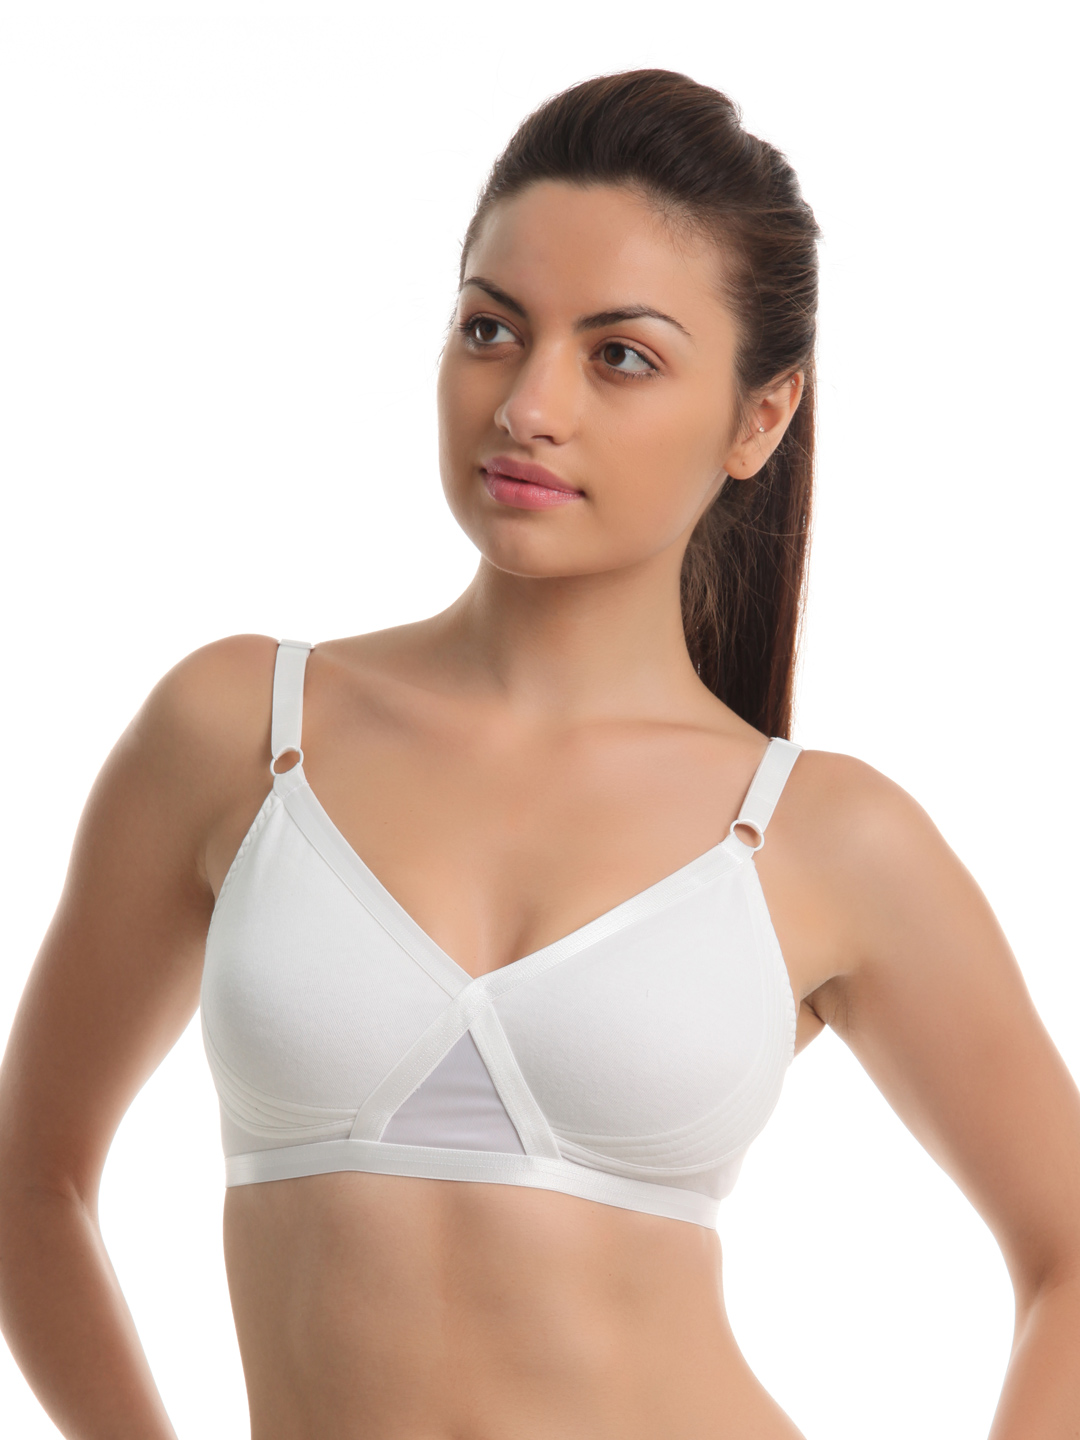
Peri Peri Women White Bra
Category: Apparel / Innerwear / Bra
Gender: Women
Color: White
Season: Summer 2017
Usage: Casual